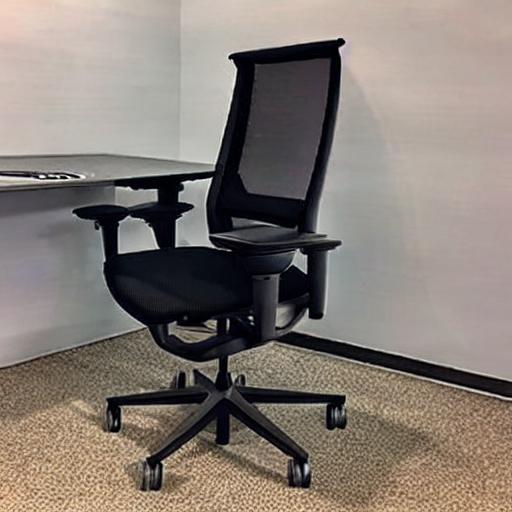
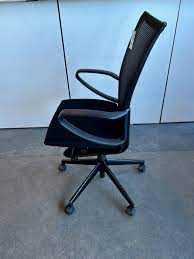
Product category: items_chair
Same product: no